Mamankam

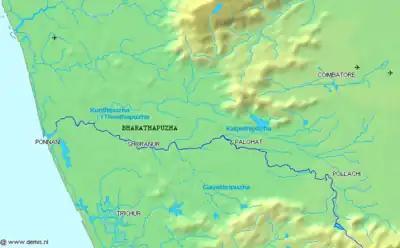
Perar (River Ponnani)

The coronation of this first king of Kerala took place on Pushya in the month of Magha in Karkitaka Vyazham, and this day in every cycle of Jupiter thus became important in the history of Kerala because the reign of each Perumal terminated on that day, he being elected for 12 years. This event was commemorated with a Great Feast, at which all Brahmin nobles and the chiefs of Kerala attended. On the 28th day the retiring Perumal appeared before the Brahmin assembly and the laid of the Sword of the Perumal, and the assembly declares the throne vacant. Another was then elected and crowned Perumal for another 12 years. This Great Feast and coronation occurring in Magha month, that month in every Karkitaka Vyazham was known was Maha Magha, or Mamankam in Tamil.